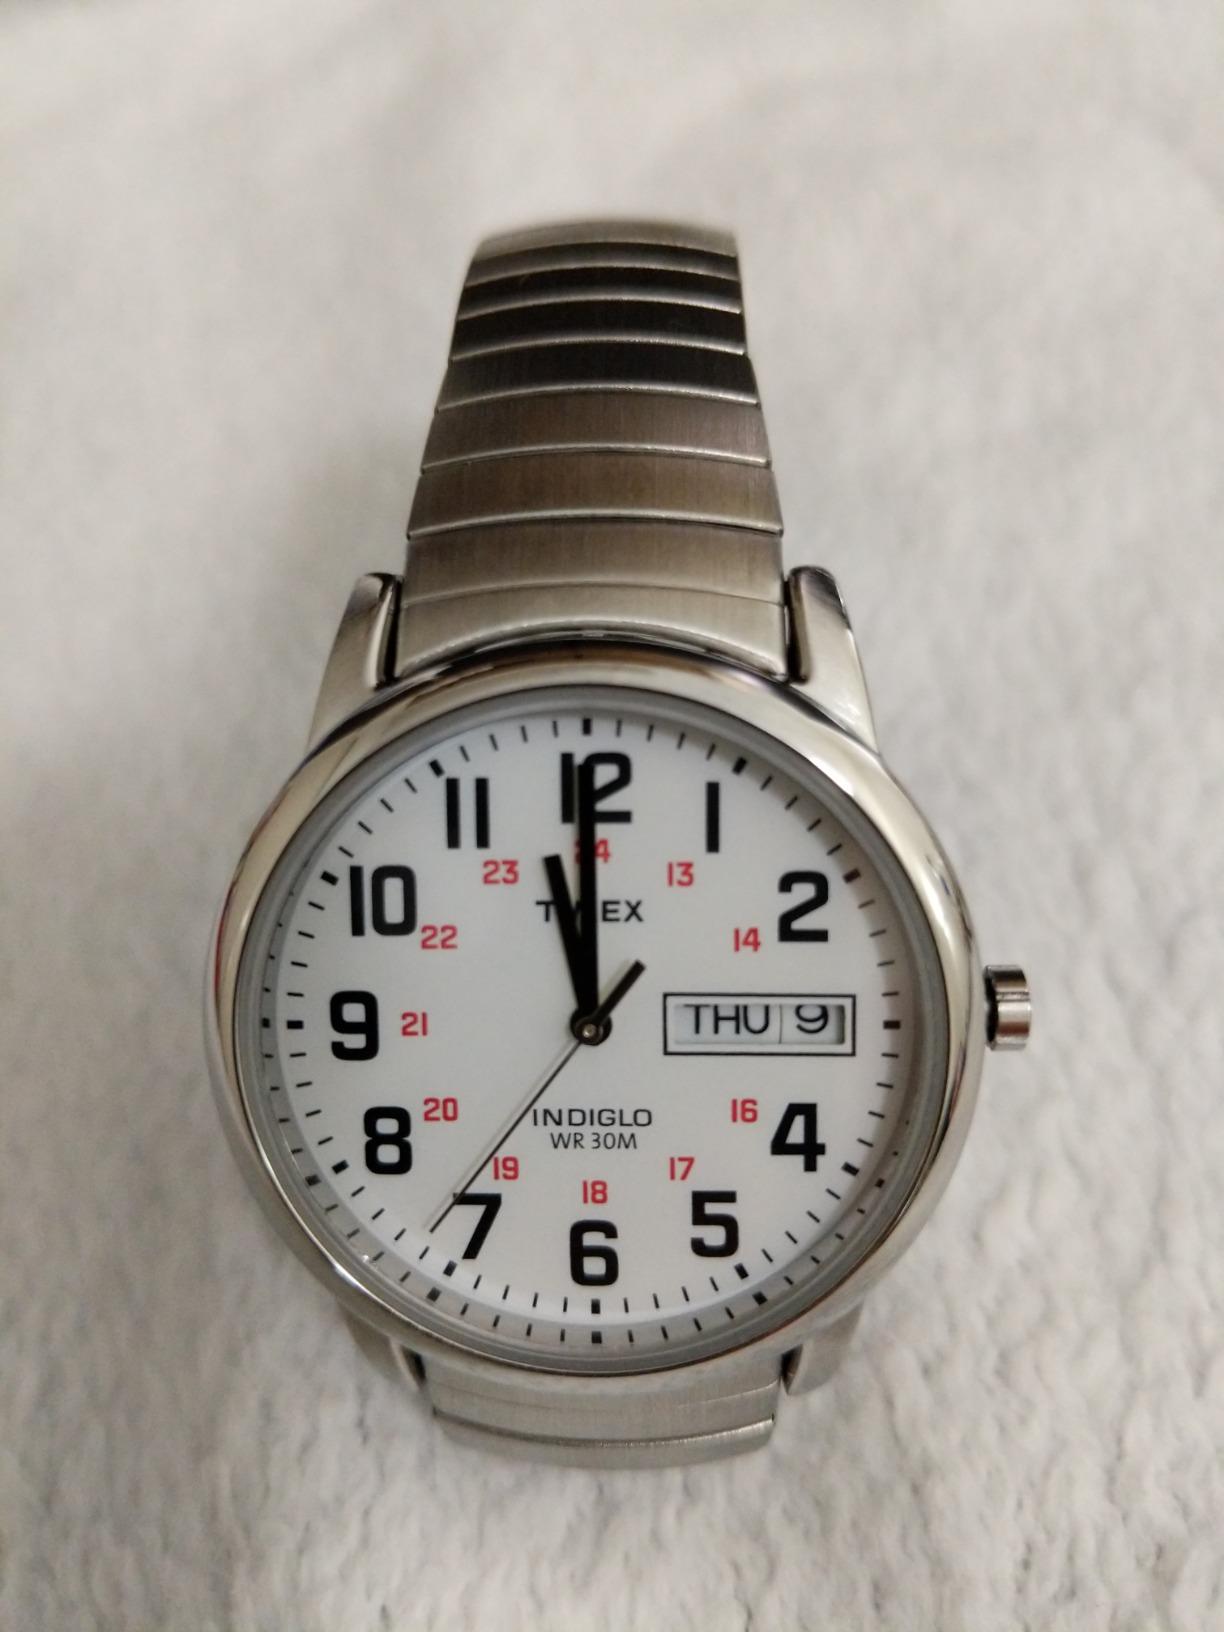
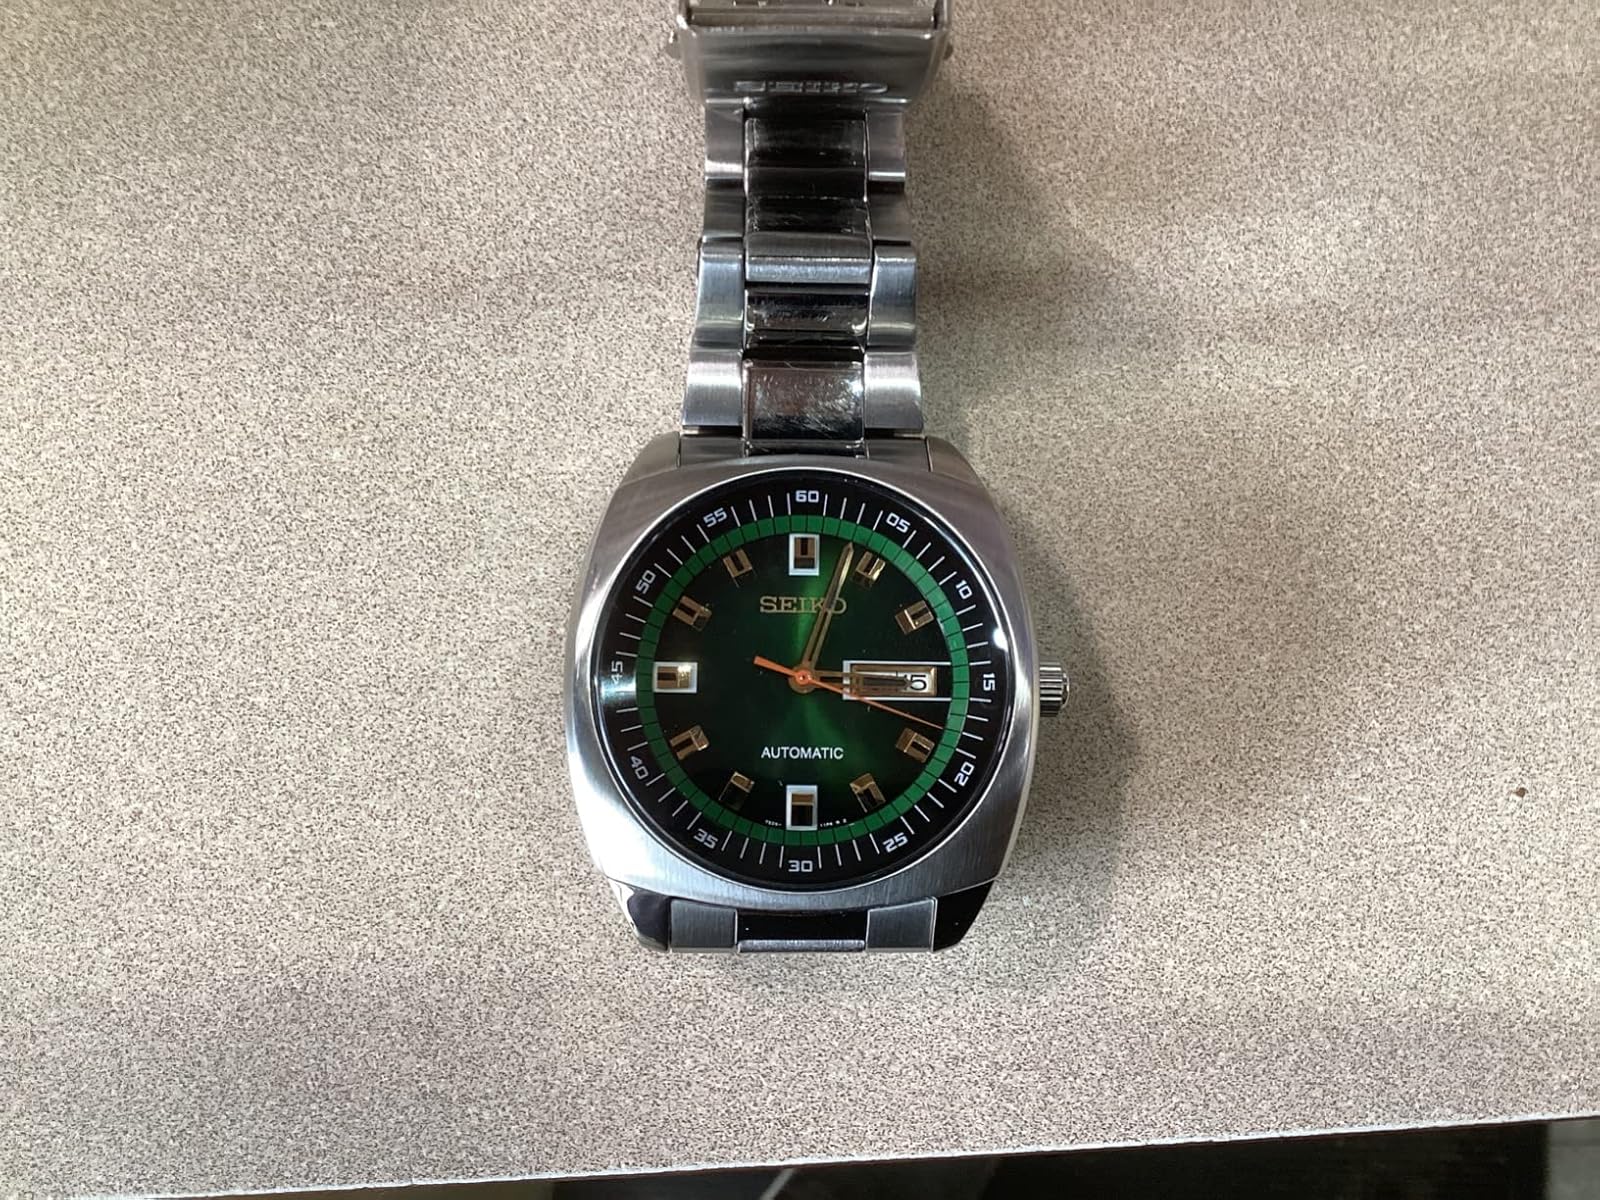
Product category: accessories_watch
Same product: no